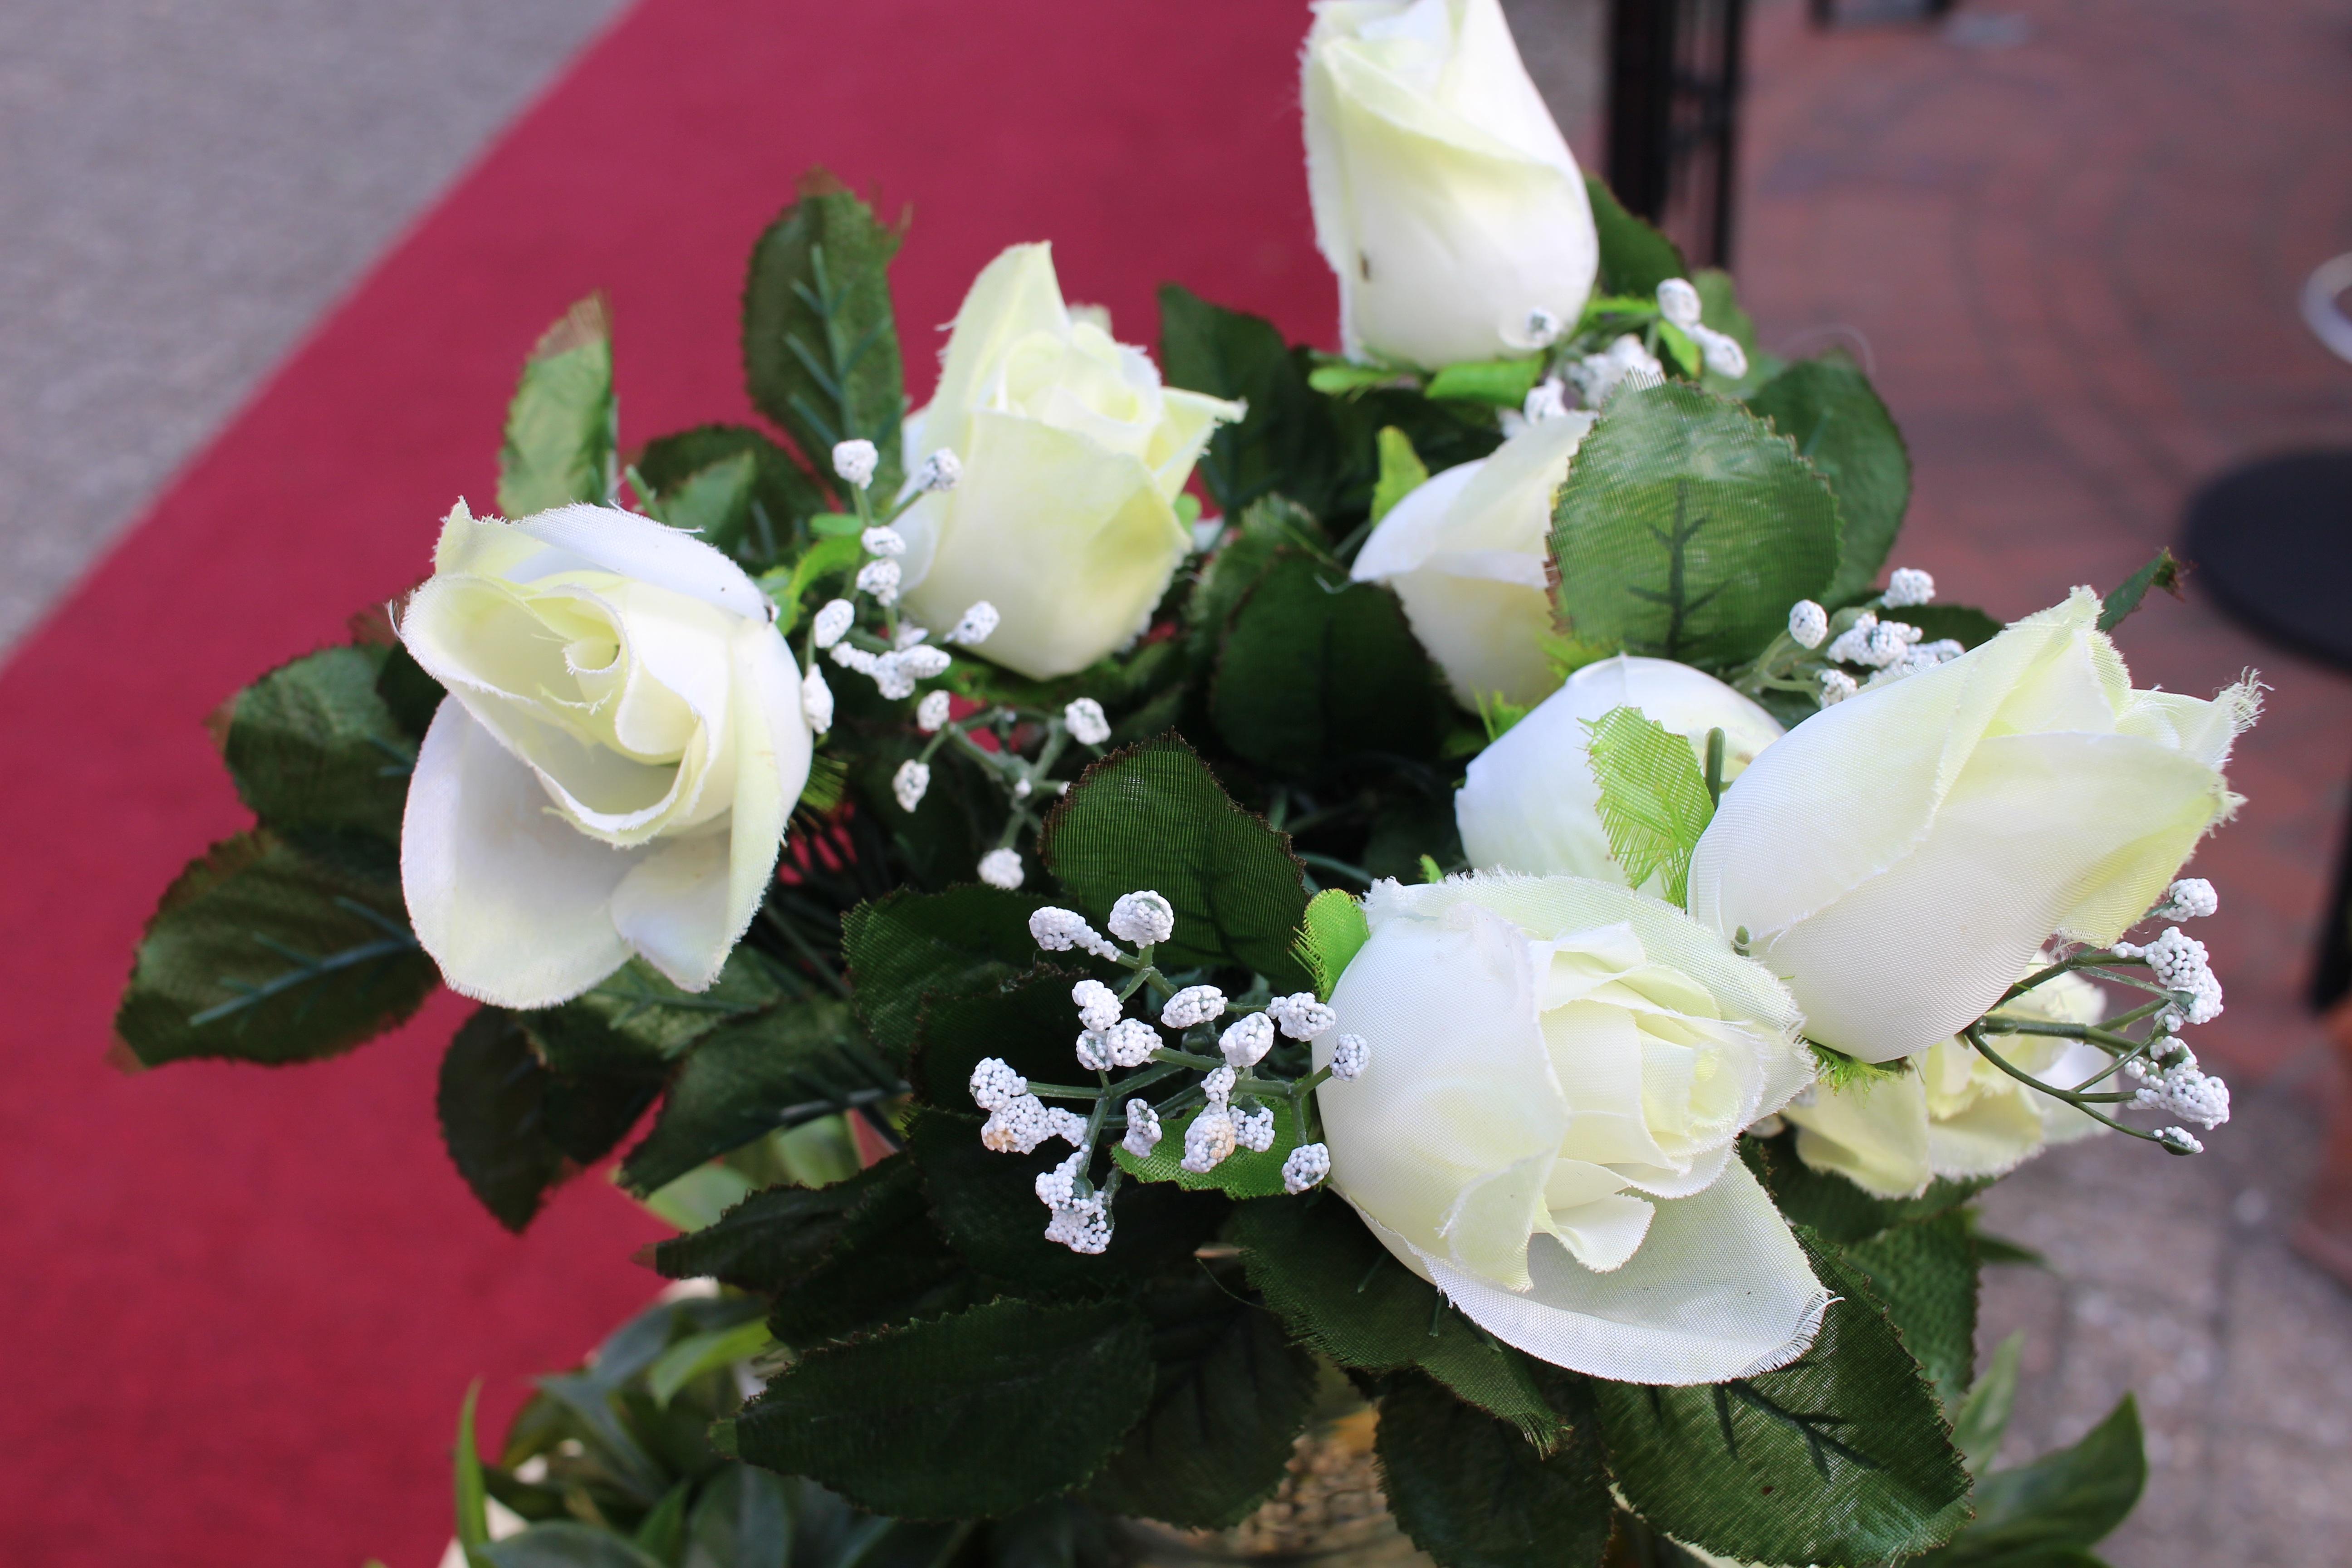
nature, plant, flower, petal, celebration, love, bouquet, gift, rose, decoration, romantic, wedding, marriage, flora, festive, deco, wedding day, flowers, creativity, decorative, joy, welcome, beautiful, decorated, luck, greeting, strauss, floristry, congratulations, give, flower gift, before, gardenia, marry, artfully, white flowers, valentine's day, festivity, bridal bouquet, chic, flowering plant, garden roses, rose family, flower bouquet, cut flowers, floral design, centrepiece, land plant, flower arranging